Love's Old Sweet Song (1923 film)

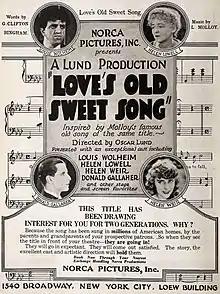
Trade advertisement

Love's Old Sweet Song is a 1923 American two-reel short film made in the De Forest Phonofilm sound-on-film process. The film was directed by J. Searle Dawley and stars Louis Wolheim, Donald Gallaher, Ernest Hilliard, and Una Merkel in her film debut.